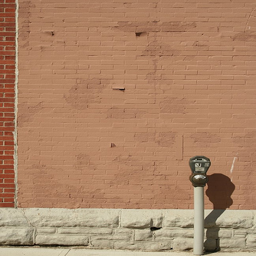
A tall brown brick wall next to a parking meter.
The side of a brick building with a parking meter next to it
A parking meter casts a crooked shadow upon a brick wall
The parking meter is on the side of the building.
A parking meter up against a brown wall.